Jean Pierre Soulier

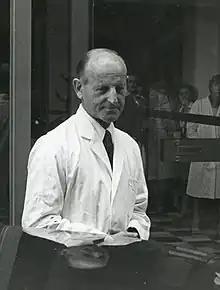
Jean-Pierre Soulier

Jean Pierre Soulier (14 September 1915 – 18 January 2003) was a French physician and haematologist. He was the General Director of Centre National de Transfusion Sanguine (CNTS) Paris and professor of haematology at the University of Paris, at the Necker Hospital for Sick Children.